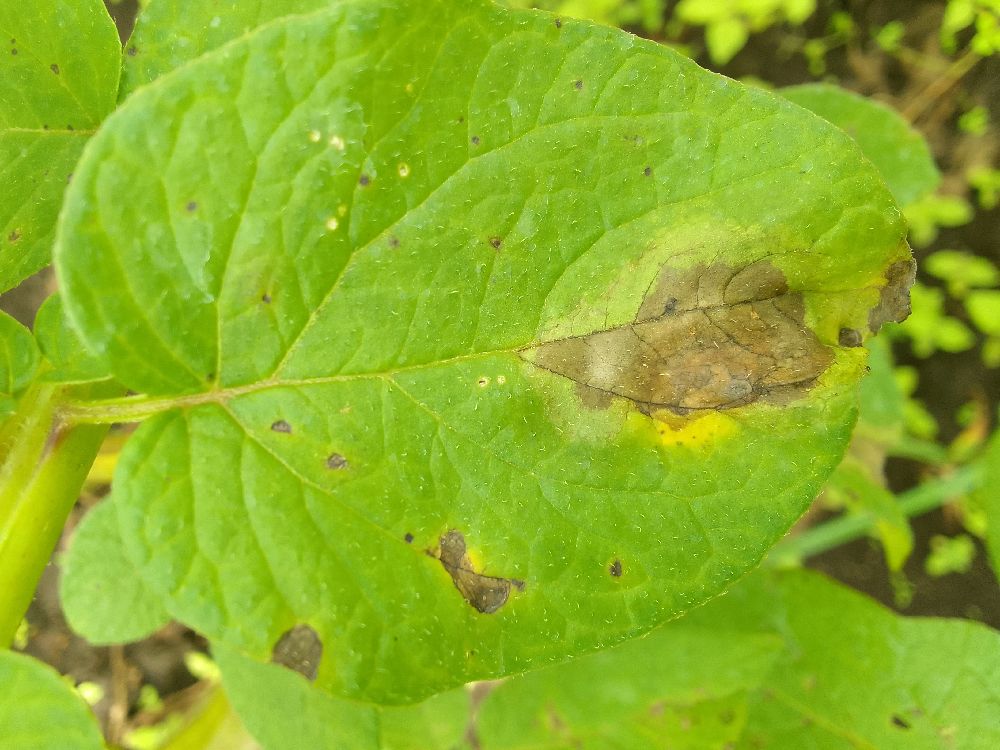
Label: Late blight